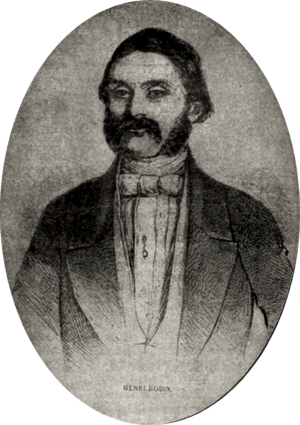
Henri Robin est le nom de scène d'Henri Joseph Donckèle, un illusionniste français, né à Hazebrouck le 12 juillet 1811 et mort le 24 février 1874 à Paris.